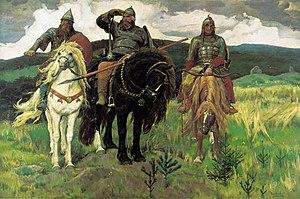
Les Bogatyrs (1898) par Viktor Vasnetsov. De gauche à droite
Les Bogatyrs est un tableau, terminé en 1898, peint par le peintre russe Viktor Vasnetsov et conservé à Moscou dans les collections de la galerie Tretiakov dont il est l'une des pièces maîtresses.
Les Ambulants ou Itinérants est le terme donné au mouvement réaliste apparu en Russie en 1863 et qui exista jusqu'aux années 1890, en réaction contre l'enseignement, les sujets et les méthodes de l'Académie russe des beaux-arts de Saint-Pétersbourg. C'est le premier groupement de peintres réalistes russes de la seconde moitié du XIXᵉ et du début du XXᵉ siècle. Il organisa encore des expositions jusqu'en 1923.
Viktor Mikhaïlovitch Vasnetsov, né le 3 mai 1848 au village de Lopial près de Viatka et mort le 23 juillet 1926 à Moscou, est un artiste russe qui se spécialisa dans les représentations mythologiques et historiques. Il est considéré comme l'un des peintres les plus influents de l'art russe de la fin du XIXᵉ et du début du XXᵉ siècle.
Le Géant de la steppe, est un film russe réalisé par Alexandre Ptouchko, sorti en 1956.